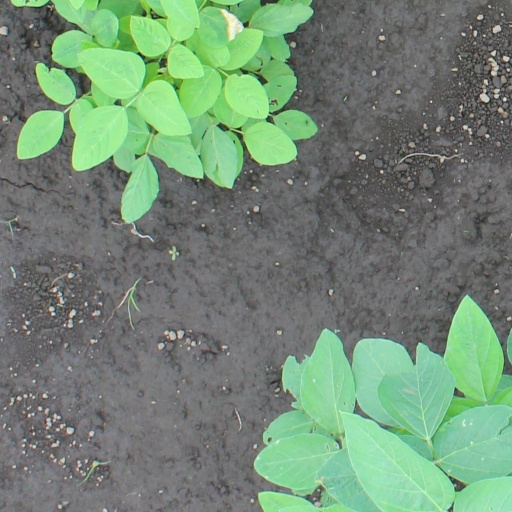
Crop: soybean